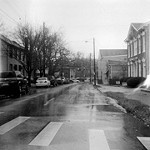
Label: B & W